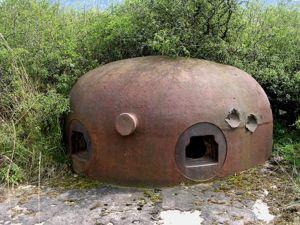
Cloche AM (petit ouvrage du Welschhof)
L'ouvrage du Welschhof est un ouvrage fortifié de la ligne Maginot, situé sur la commune de Gros-Réderching dans le département de la Moselle.
Le secteur fortifié de Rohrbach est une partie de la ligne Maginot, situé entre le secteur fortifié de la Sarre à l'ouest et le secteur fortifié des Vosges à l'est.
Une cloche d'arme mixte modèle 1934 est un équipement installé sur les fortifications françaises des années 1930. Ce modèle de cuirassement était destiné à la défense rapprochée des blocs, notamment antichar.